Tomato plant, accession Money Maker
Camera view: vertical (180 deg); turntable rotation: 300 degrees
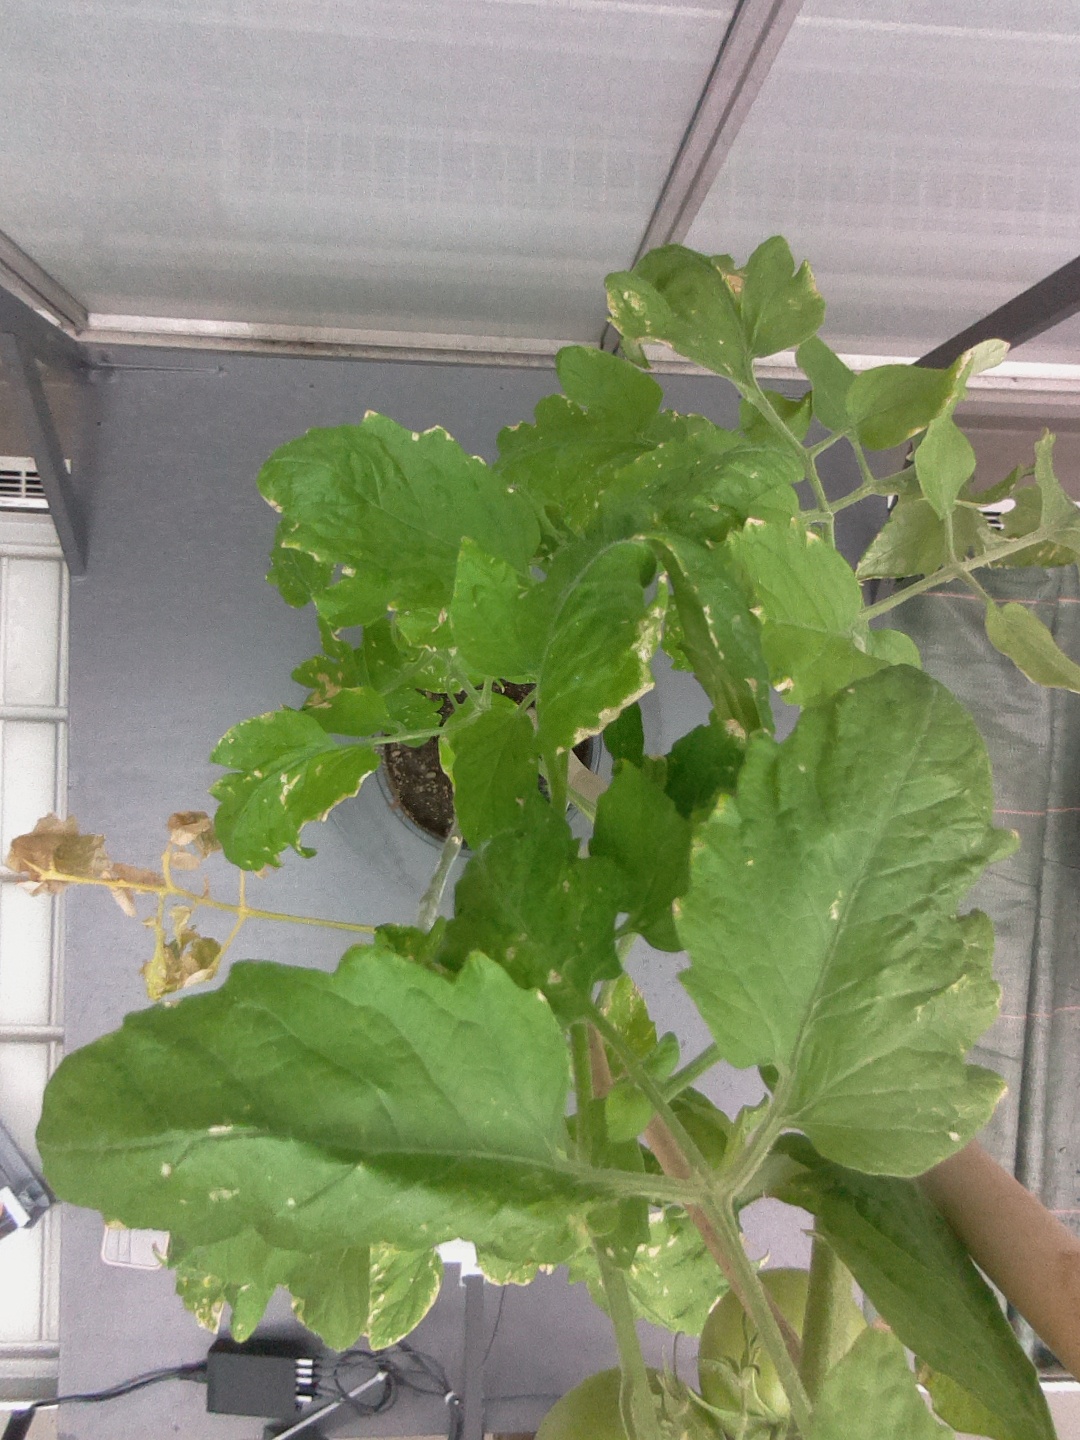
BBCH growth stage 79: 90% -100% of final fruit size